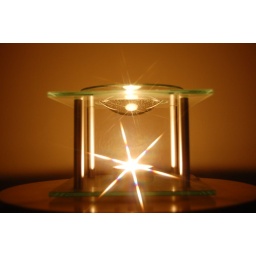
Photo taken in the dark of a candle with a 6 pointed star light and water above in a glass bowl.